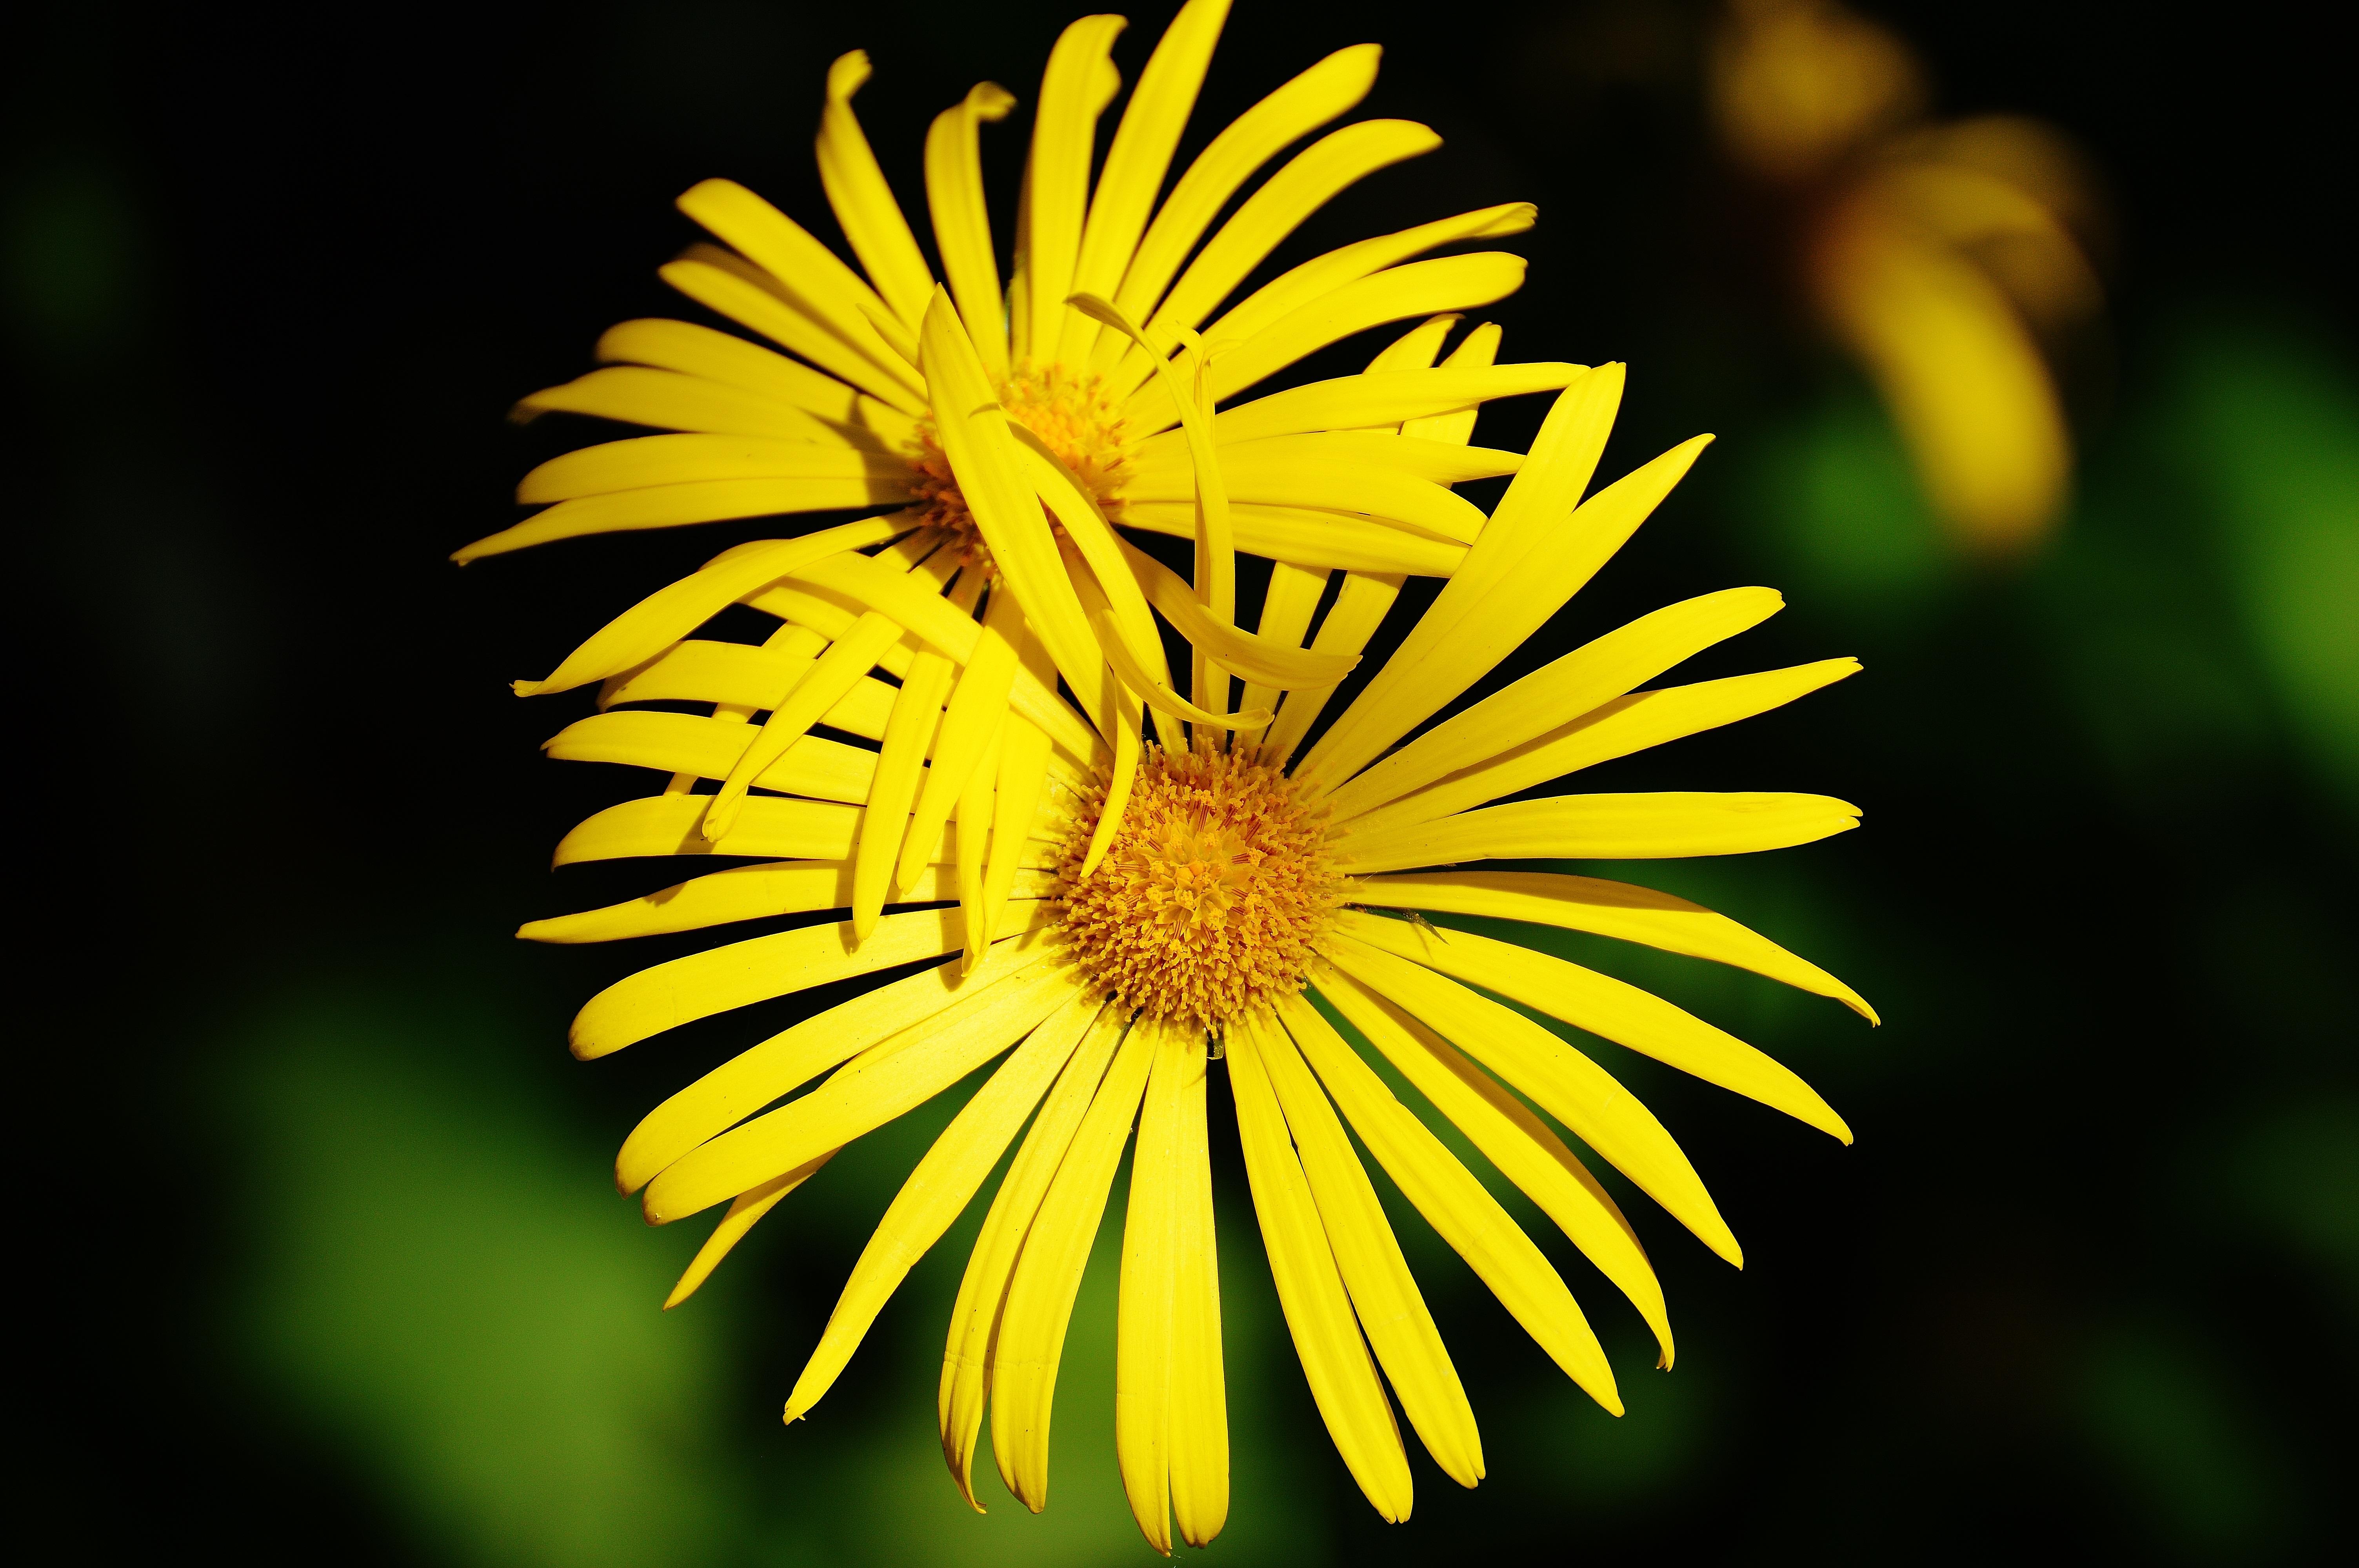
nature, plant, photography, dandelion, sunlight, leaf, flower, petal, daisy, spring, green, botany, yellow, close, flora, wildflower, close up, pointed flower, beautiful, macro photography, flowering plant, daisy family, plant stem, land plant